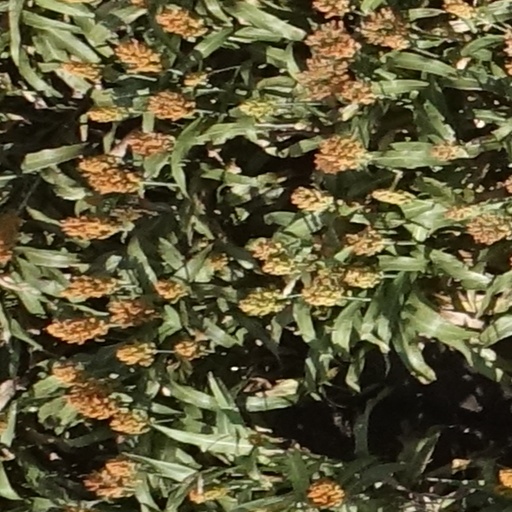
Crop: sorghum